John Christopher

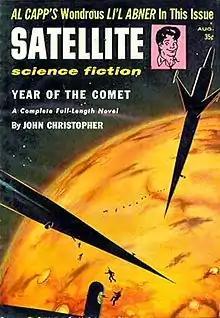
Christopher's novel "The Year of the Comet" saw its first U.S. publication in the August 1957 issue of "Satellite Science Fiction"

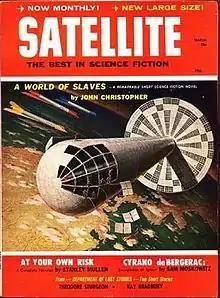
Christopher's novella "A World of Slaves" was the cover story on the March 1959 issue of "Satellite Science Fiction"

Youd's first published story was "Dreamer" in the March 1941 "Weird Tales", as C.S. Youd. He had stories published in the magazines "Astounding Science Fiction", "Science Fantasy", "Worlds Beyond Science-Fantasy Fiction", "New Worlds", "Galaxy Science Fiction", "SF Digest", "Future Science Fiction", "Space SF Digest", "Thrilling Wonder Stories", "Authentic Science Fiction", "Space Science Fiction", "Nebula Science Fiction", "Fantastic Universe", "Saturn Science Fiction", "Orbit Science Fiction", "Fantastic Story Magazine", "If: Worlds of Science Fiction", "Worlds of Science Fiction" (UK), "Argosy" (UK), "The Magazine of Fantasy and Science Fiction", "Beyond Infinity"